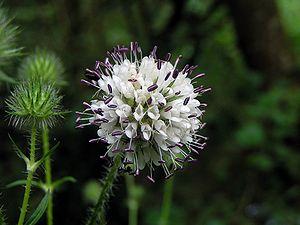
Cette liste de Tracheophyta de Bosnie-Herzégovine, ainsi que d’espèces introduites est un aperçu incomplet d’espèces de mousses, de fougères, de gymnospermes et d’angiospermes citées dans la littérature disponible en langues bosniaque, croate, serbe et serbo-croate. Cet aperçu n’inclue pas des espèces cultivées ni celles occasionnellement introduites.
La Cardère velue ou Cardère poilue est une espèce de plante herbacée de la famille des Dipsacaceae. Elle est aussi appelée « Verge à pasteur ».
Dipsacus est un genre de plantes herbacées de la famille des Dipsacaceae, famille dont font aussi partie les scabieuses du genre Scabiosa. La classification APG II propose d'inclure optionnellement la famille des Dipsacaceae dans celle des Caprifoliaceae, mais c'est encore discuté.